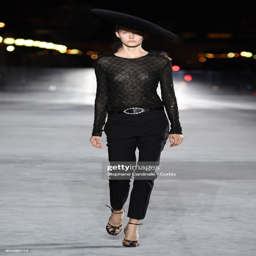
a model walks the runway during the show as part .